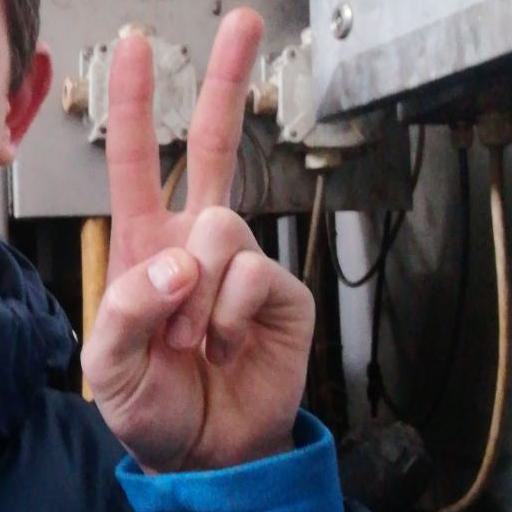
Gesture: peace